Low dead space syringe

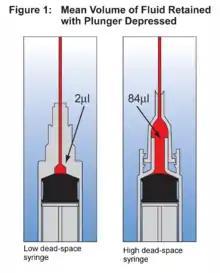
Example a low and high dead space "syringe" and the average fluid remaining after complete depression of the plunger.

The difference between high and low dead space syringes is determined by the average quantity of fluid that cannot be expelled from the device. Although no set standard for the designation of low dead space syringes and needles exists, it is the convention to designate any needle or syringe design that deviates from the standard needle and syringe design as low dead space if this new design yields a lower dead space.